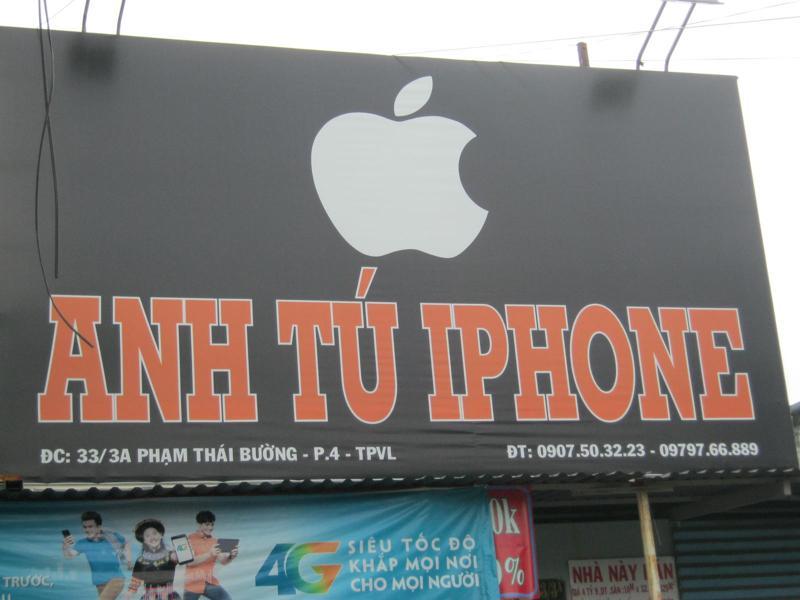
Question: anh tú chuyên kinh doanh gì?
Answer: anh tú chuyên kinh doanh iphone